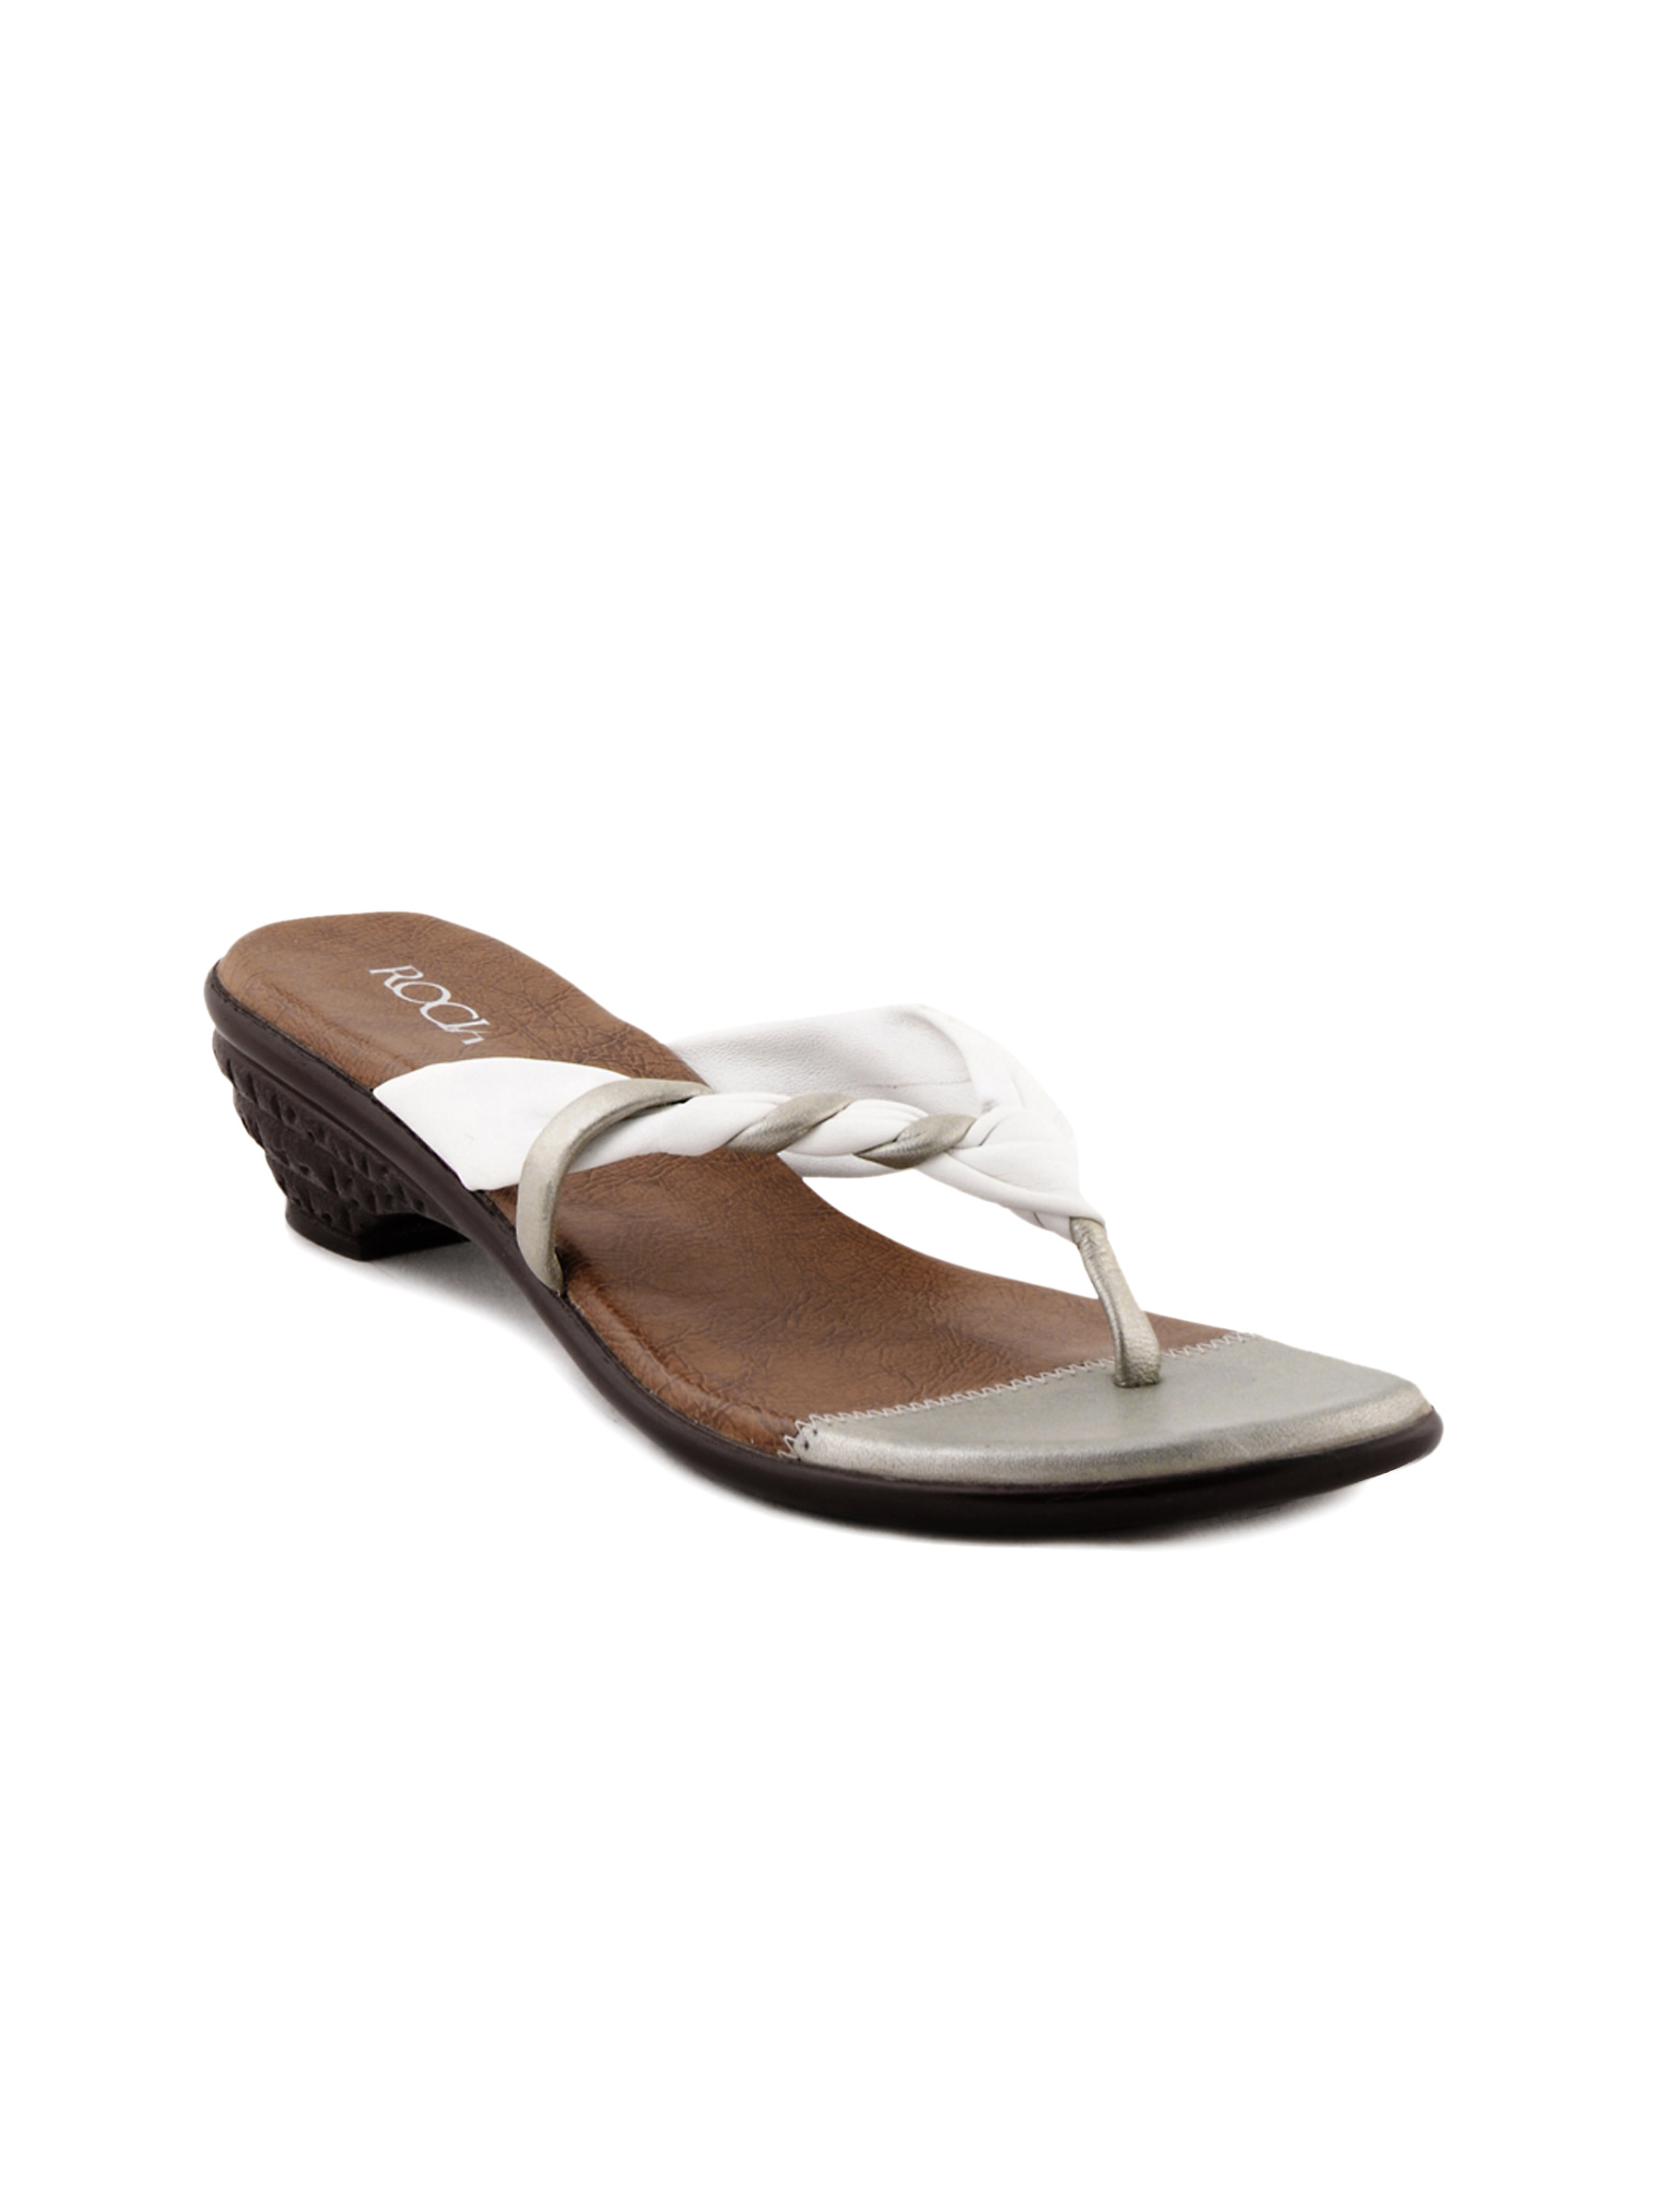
Rocia Women White Flats
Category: Footwear / Shoes / Flats
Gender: Women
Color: White
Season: Fall 2011
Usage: Casual